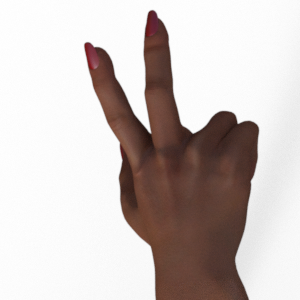
Label: scissors